Bozeman Yellowstone International Airport

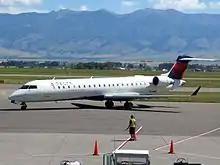
A Delta Connection CRJ700 at Bozeman Yellowstone International Airport, with the Bridger Mountains in the background

The airport covers at an elevation of above sea level. It has four runways: 12/30 is asphalt; 3/21 is asphalt; 11/29 is asphalt; and 11G/29G is turf.